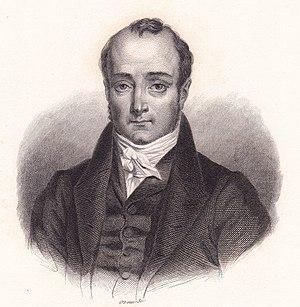
Le procès de quatre anciens ministres de Charles X, accusés d'avoir participé au coup de force constitutionnel du 25 juillet 1830 qui a permis de justifier la révolution de Juillet, se tient devant la Chambre des pairs du 15 au 21 décembre 1830. Il constitue la première grande épreuve politique que doit affronter la monarchie de Juillet, qui en sort victorieuse et affermie.
Lyon, du Premier au Second Empire, évolue considérablement. Vivant un « âge d'or » économique grâce à la soie, la cité connait une puissante expansion urbaine et commence son industrialisation. Sa population, souvent aux avant-gardes des combats républicains et anticléricaux, se soulève à plusieurs reprises.